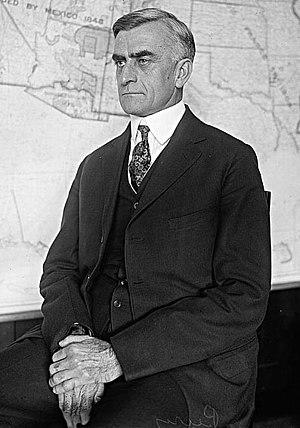
Le gouverneur du Commonwealth de Virginie est le détenteur du pouvoir exécutif dans l'État américain de Virgine et le commandant en chef des forces militaires de l’État. Il est élu pour un mandat de quatre ans non renouvelable. Le gouverneur a le devoir d'appliquer les lois de l’État, et le pouvoir d'approuver ou de mettre son veto aux projets de loi adoptés par l'Assemblée générale de Virginie, de convoquer l'assemblée législative, et d'accorder des grâces.